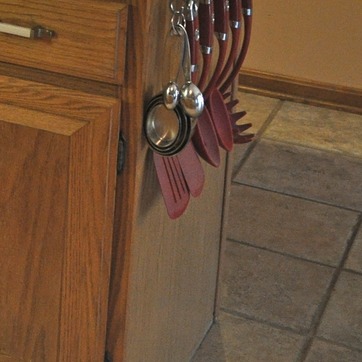
Material: plastic